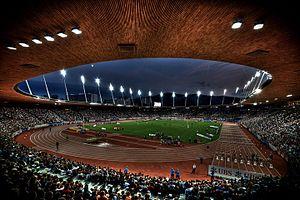
Le derby de Zurich est la rivalité entre le FC Zurich et Grasshopper Club. Ce derby oppose les deux principaux clubs de football de Zurich, pôle économique de la Suisse. Les deux clubs voyant le jour avant 1900, la rivalité footballistique les opposant est l'une des plus anciennes au monde.
Zurich